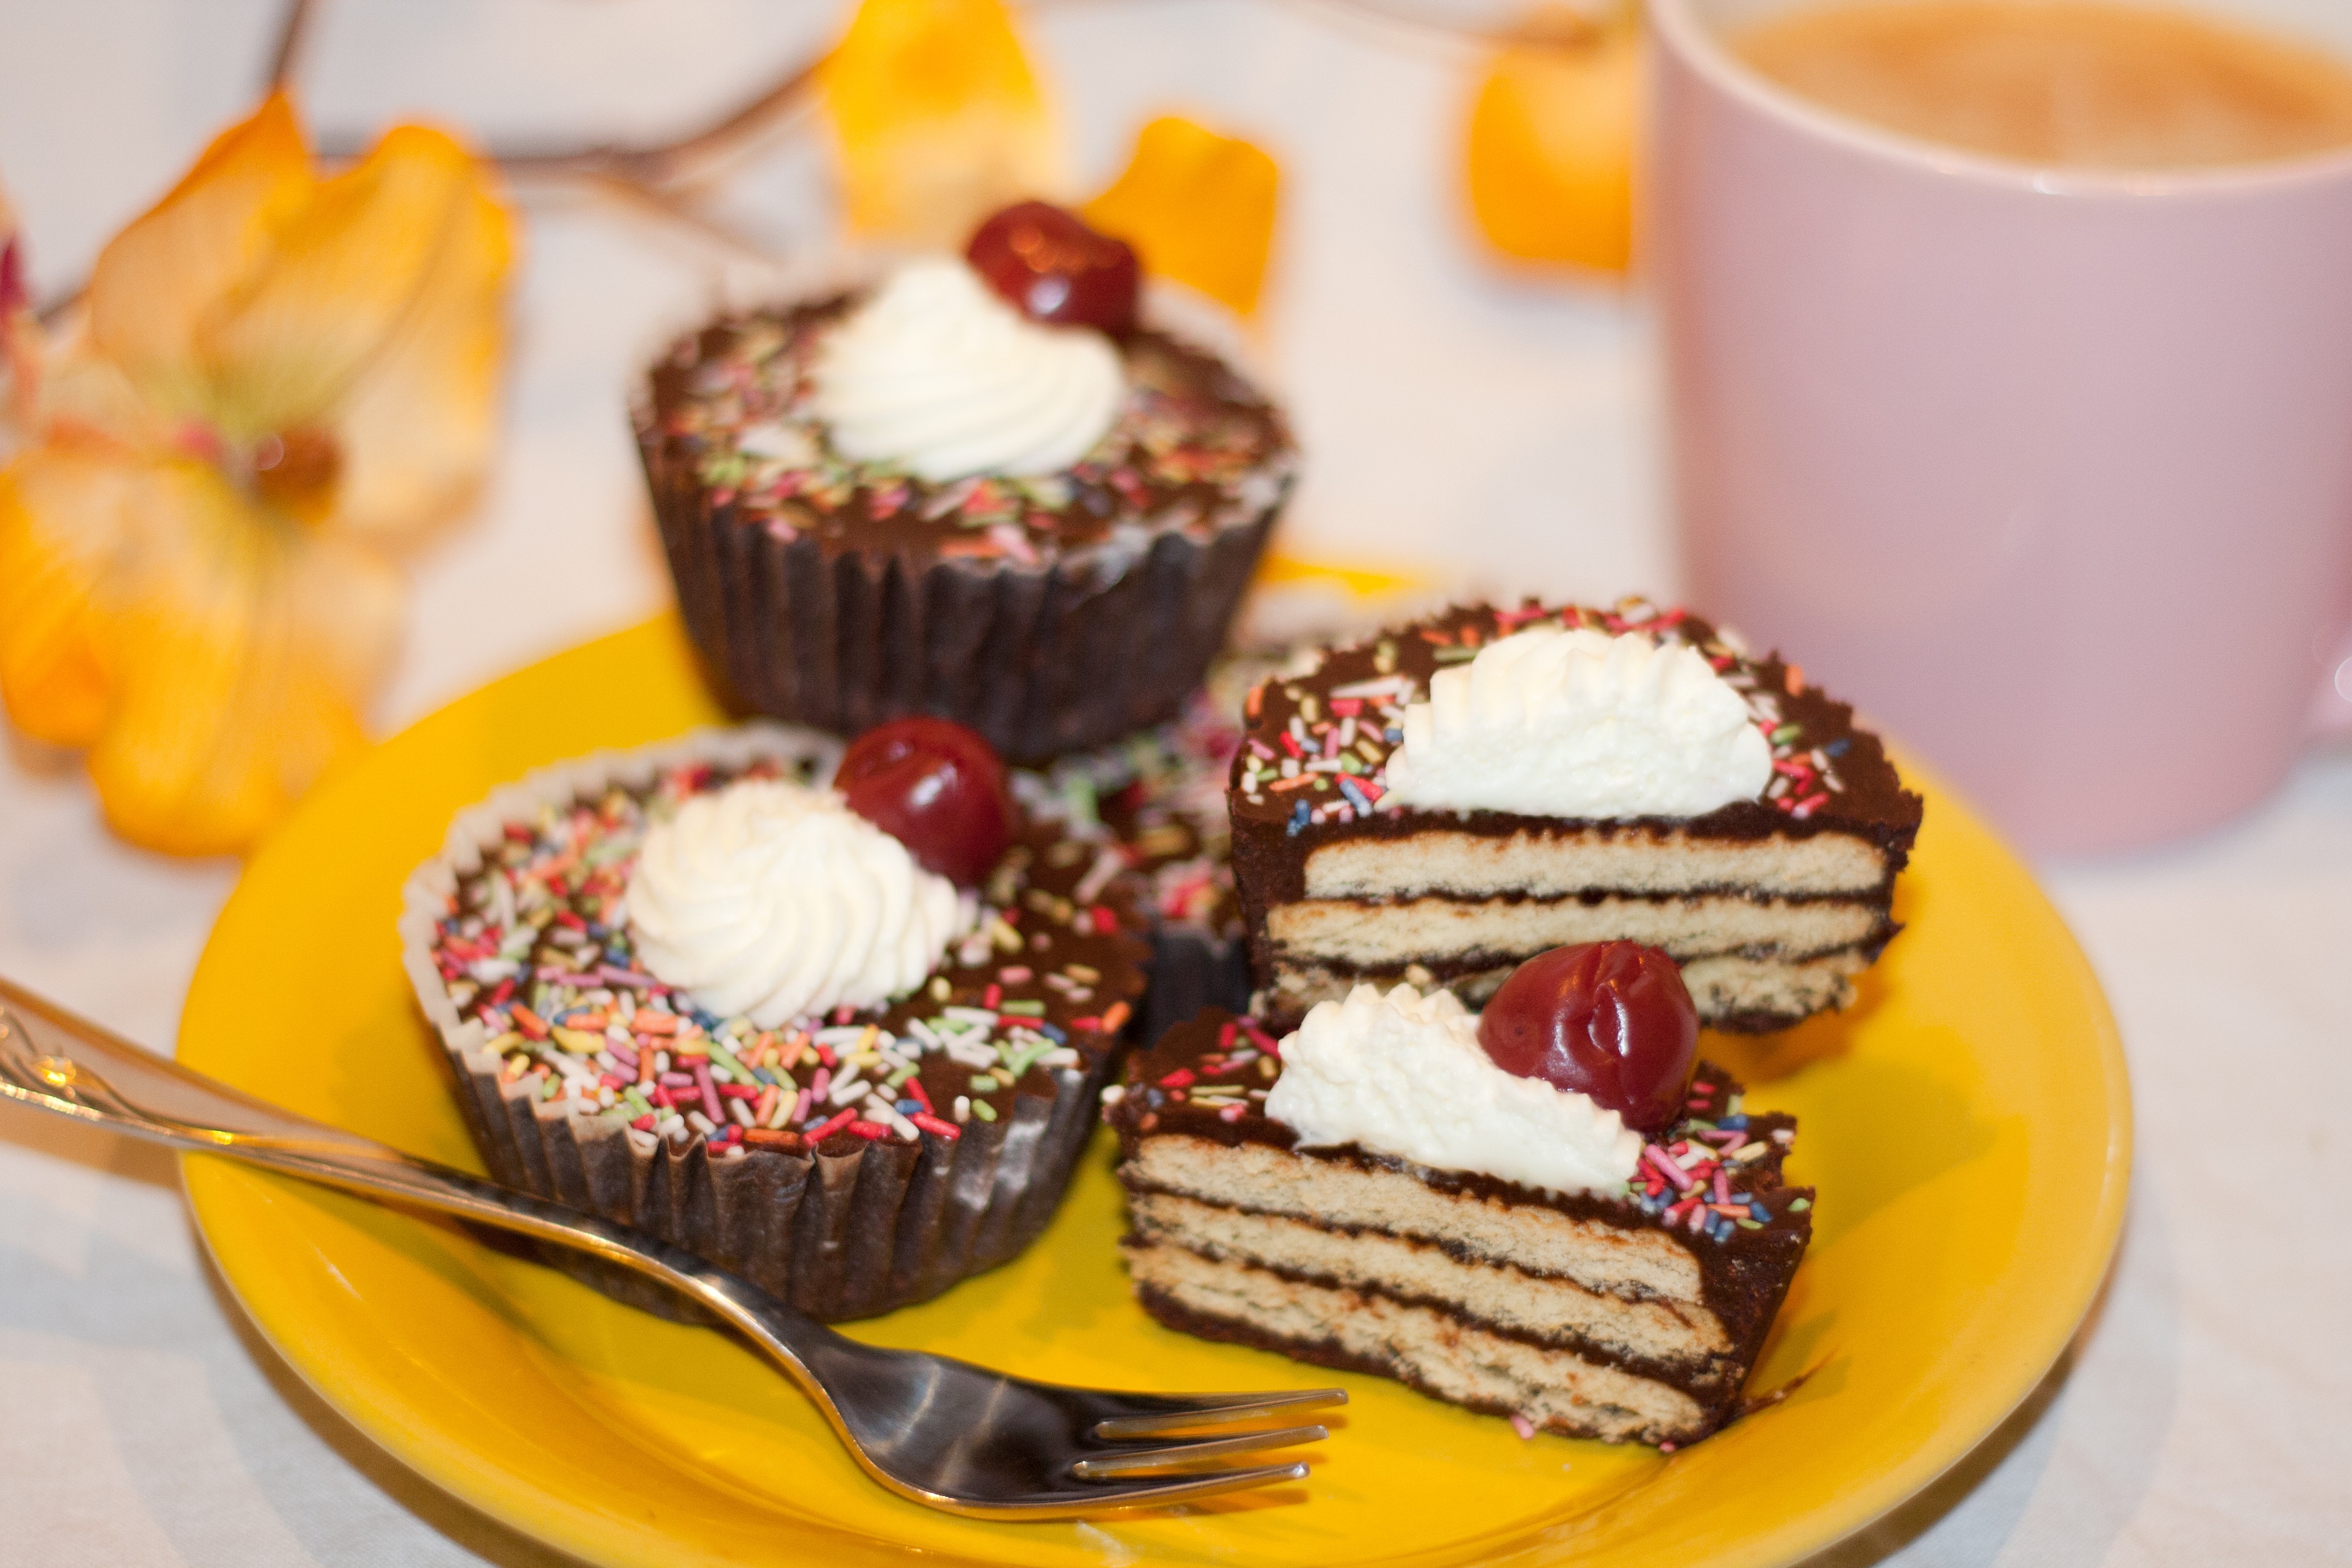
coffee, sweet, floral, food, produce, small, plate, chocolate, baking, dessert, eat, cream, delicious, cake, bakery, birthday cake, muffin, chocolate cake, bake, pastries, tart, cherry, desserts, coffee party, piece of pie, piece of cake